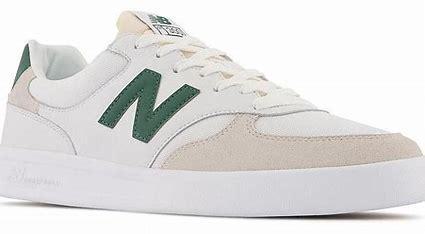
Brand: New
Model: Balance New Balance 300